Siege of the International Legations

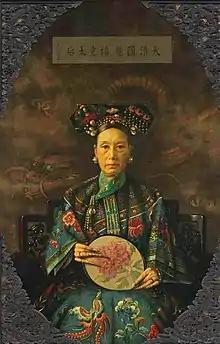
One of the historical oil paintings by Western artists depicting Empress Dowager Cixi

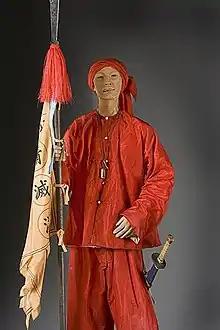
Wax sculpture of a Boxer. Most were armed only with spears and swords.

In early 1900 the Boxer movement spread rapidly north from Shandong into the countryside near Beijing. Boxers burned Christian churches, murdered Chinese Christians and intimidated Chinese officials who stood in their way. Two missionaries, Protestant William Scott Ament and Catholic Bishop Favier, reported to the diplomatic ministers (Ambassadors) about the growing threat. American Minister Edwin H. Conger cabled Washington, "The whole country is swarming with hungry, discontented, hopeless idlers." Requesting a warship to be stationed offshore of Tianjin, the nearest port to Beijing, he reported, "Situation becoming serious." On May 30, the diplomats, led by British Minister Claude Maxwell MacDonald, requested that foreign soldiers come to Beijing to defend the legations and the citizens of their countries. The Chinese government reluctantly acquiesced, and the next day more than 400 soldiers from eight countries disembarked from warships and traveled by train to Beijing from Tianjin. They set up defensive perimeters around their respective missions.